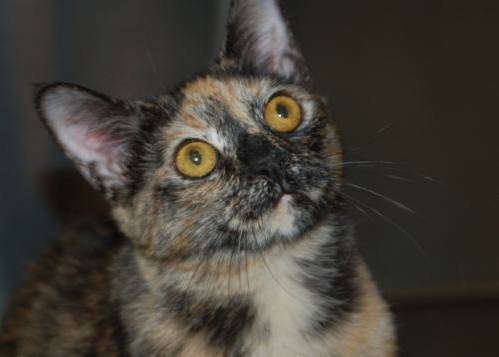
Label: cat